Anagawa Station (Chiba)

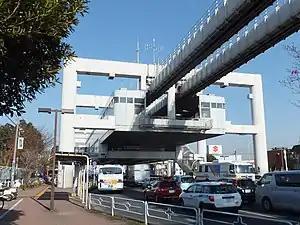
Anagawa Station in December 2011

is a monorail station on the Chiba Urban Monorail located in Inage-ku in the city of Chiba, Chiba Prefecture, Japan. It is located 3.4 kilometers from the northern terminus of the line at Chiba Station.